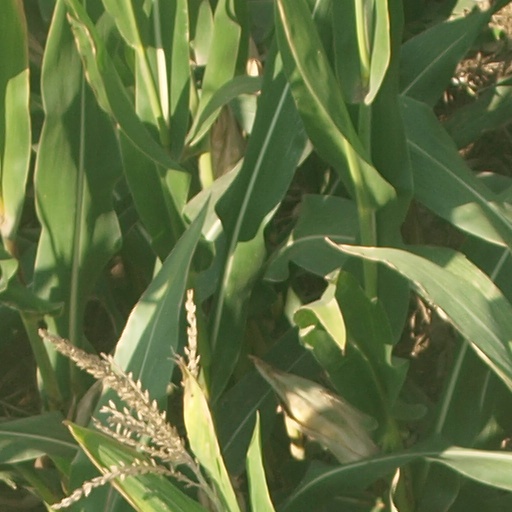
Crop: maize; corn